Gabarnac

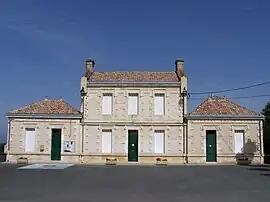
Town hall

Gabarnac is a commune in the Gironde department in southwestern France.